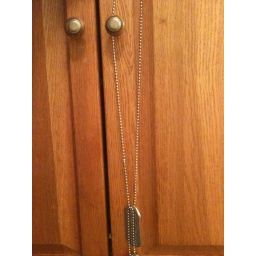
This is just a picture of my dog tags hanging from a cabinet in my bathroom.